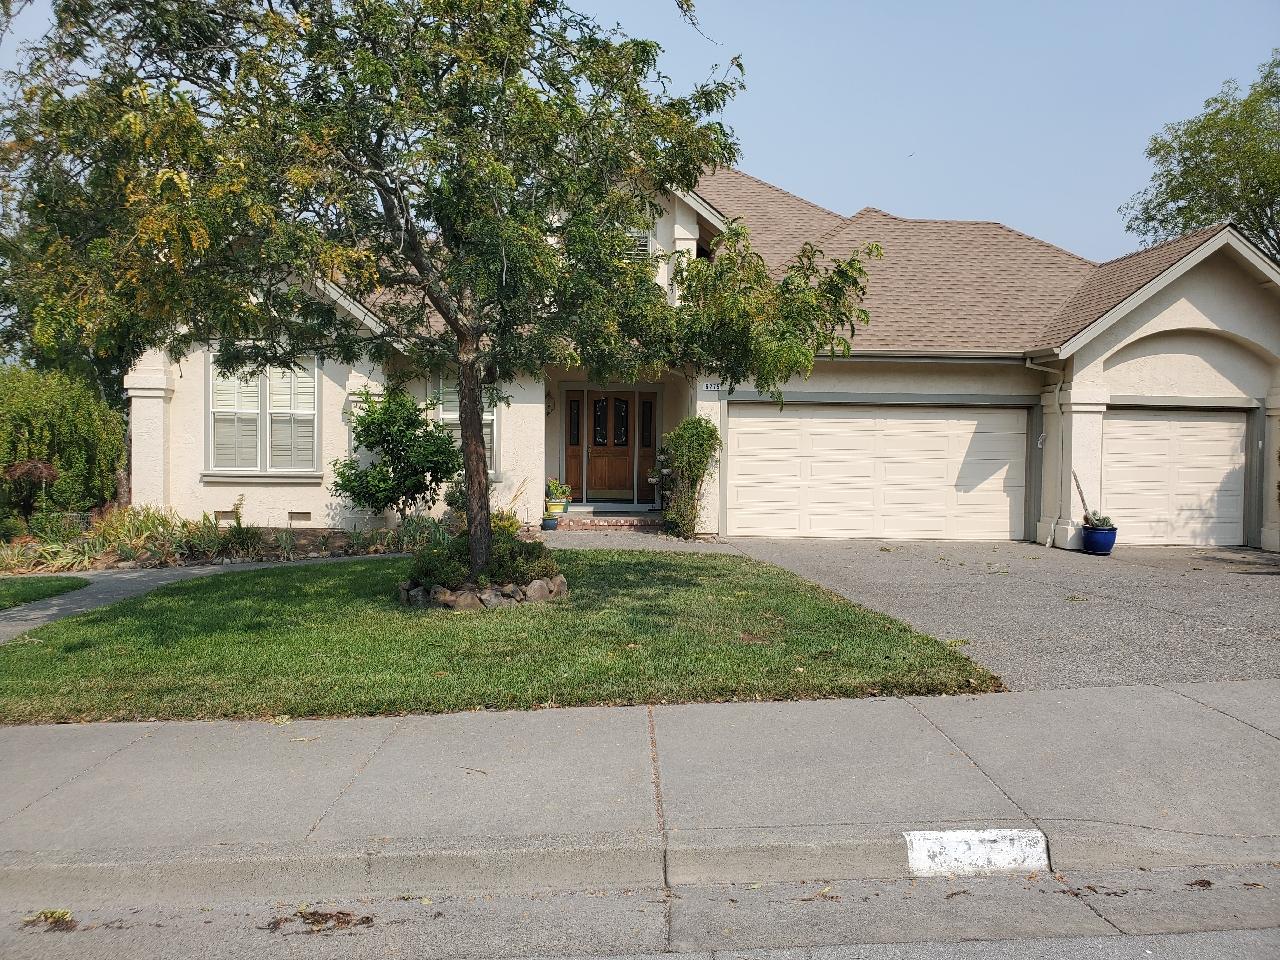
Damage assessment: no_damage